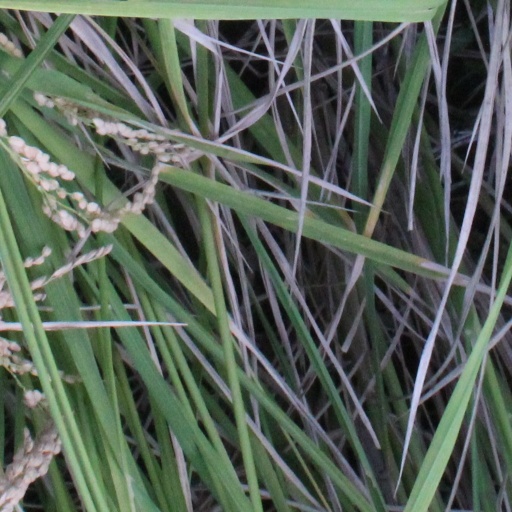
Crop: rice